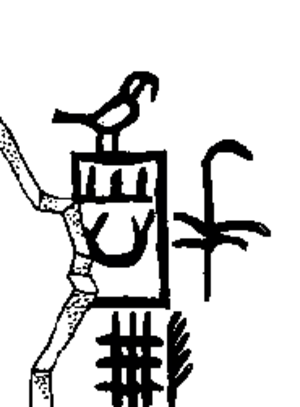
Ka ou Sékhen est le nom d'un des rois mythiques de la dynastie 0.